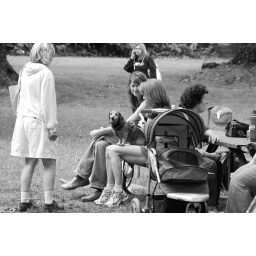
Best seat in the house